NFL '95

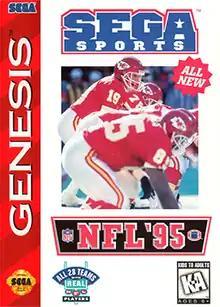
Cover art

NFL '95 is the sixth video game in the "Joe Montana Football"/"NFL" series. It is the last Sega football game to feature Joe Montana. Its sequel, "Prime Time NFL Football", featured Deion Sanders.